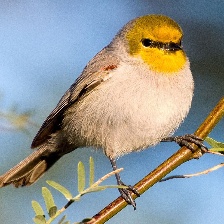
Species: VERDIN
Scientific name: AURIPARUS FLAVICEPS